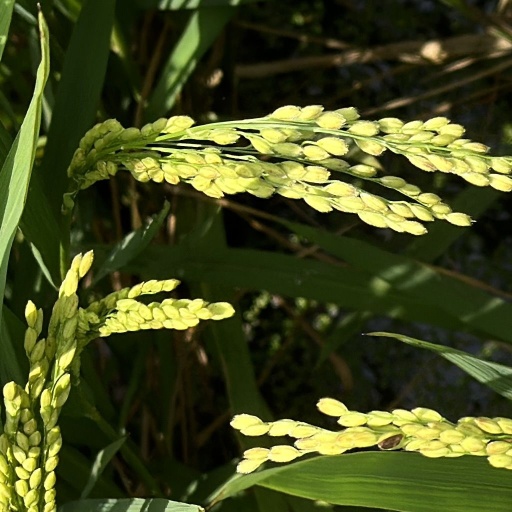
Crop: rice